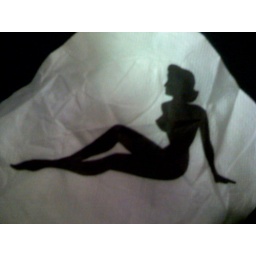
Napkins from the steak house bar in the Gas Lamp